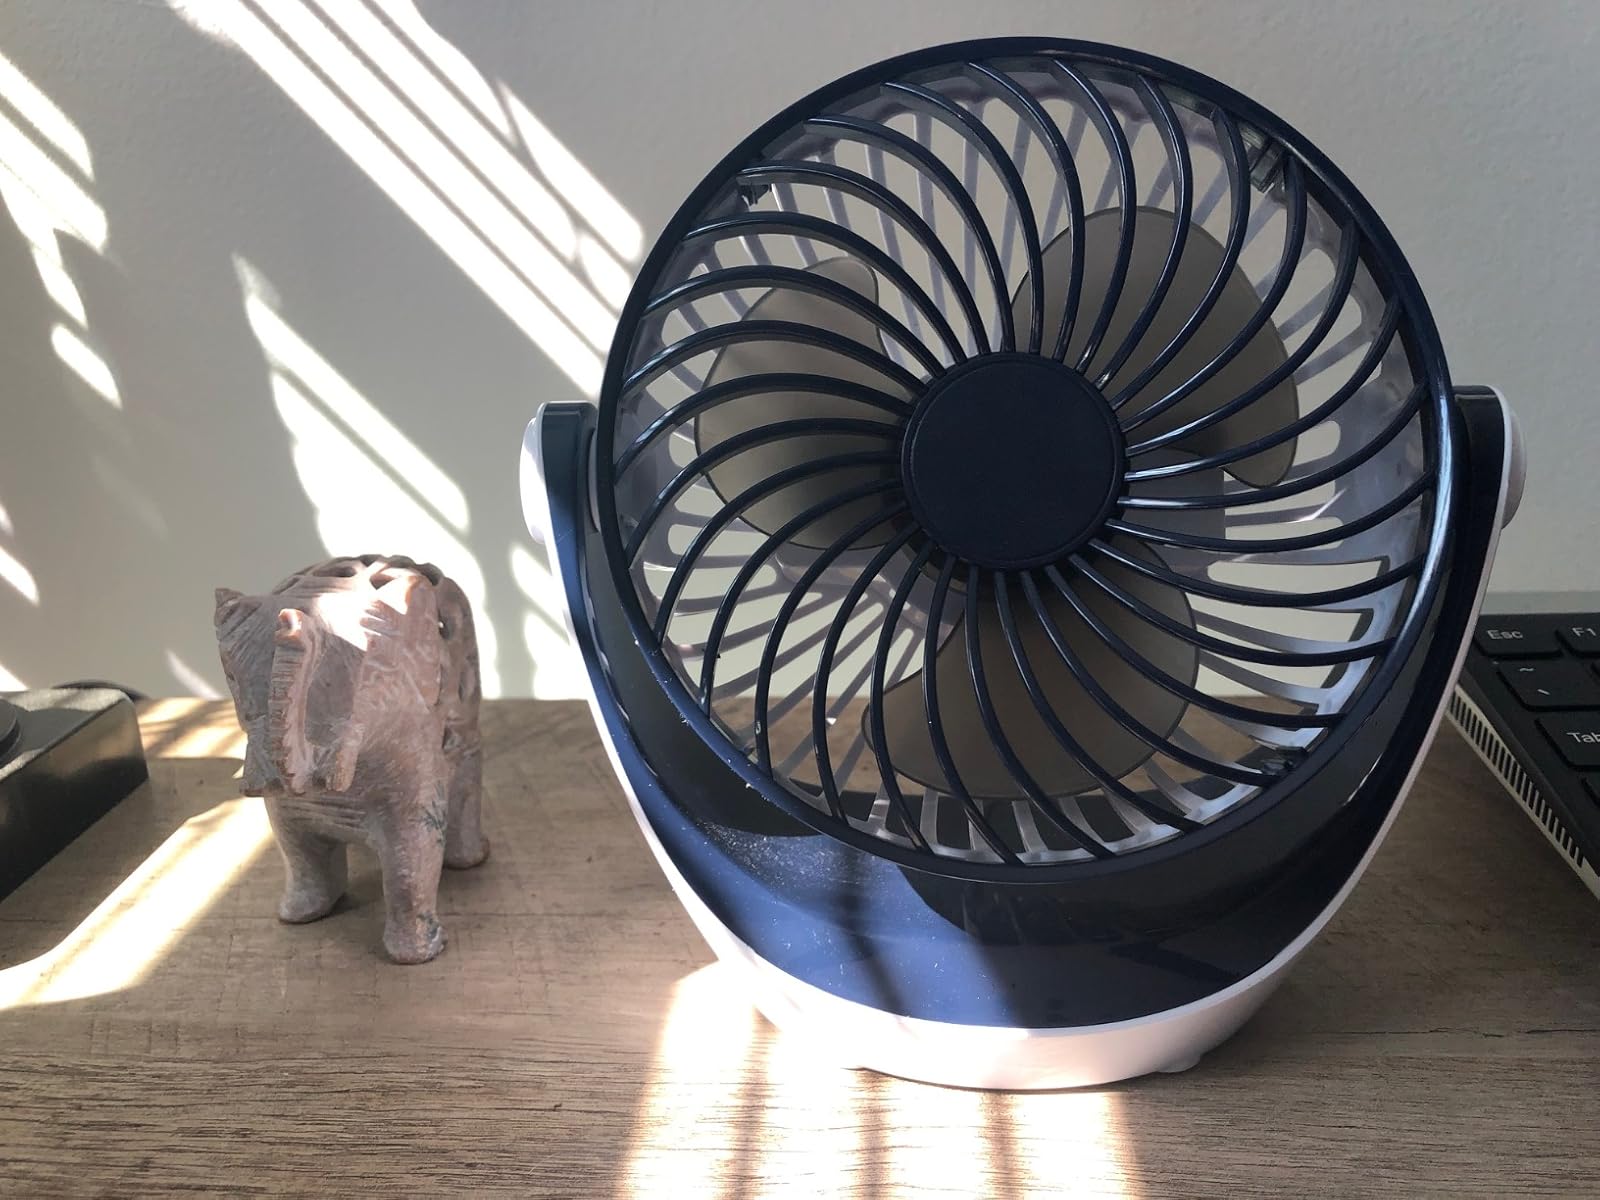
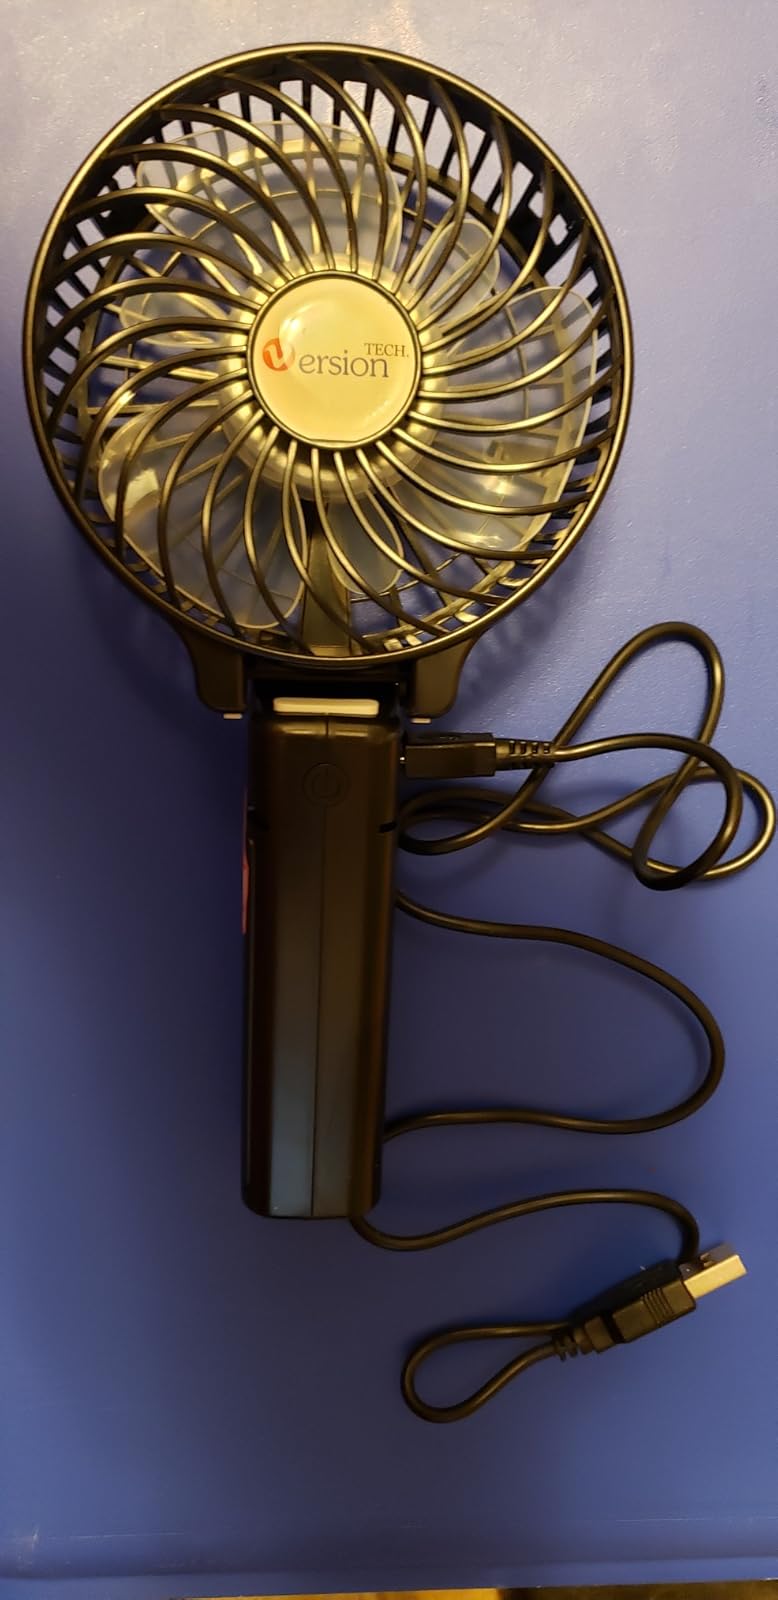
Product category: fan
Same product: no